De Lank River

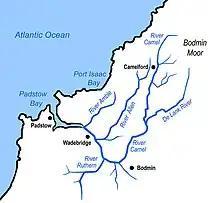
Sketch map showing the De Lank River as a tributary of the River Camel

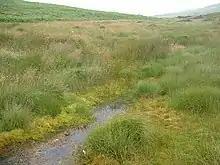
The De Lank River at Garrow Tor

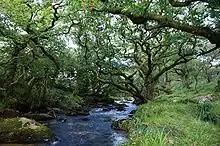
The De Lank River near Hantergantick

The De Lank River (meaning "ravine fort river") is a small river in north Cornwall, England. It is a tributary of the River Camel and is approximately long from its source on Bodmin Moor to its confluence with the Camel south of St Breward.